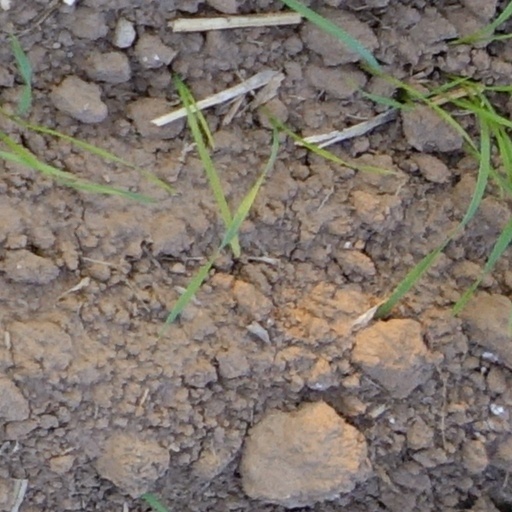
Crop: wheat